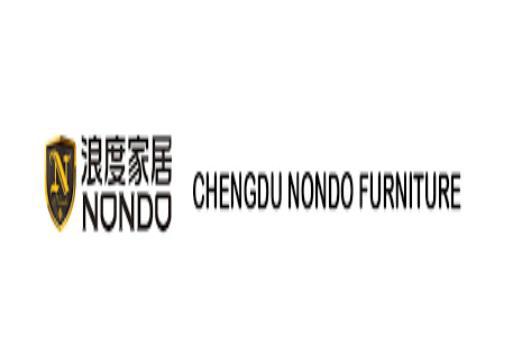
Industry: Necessities